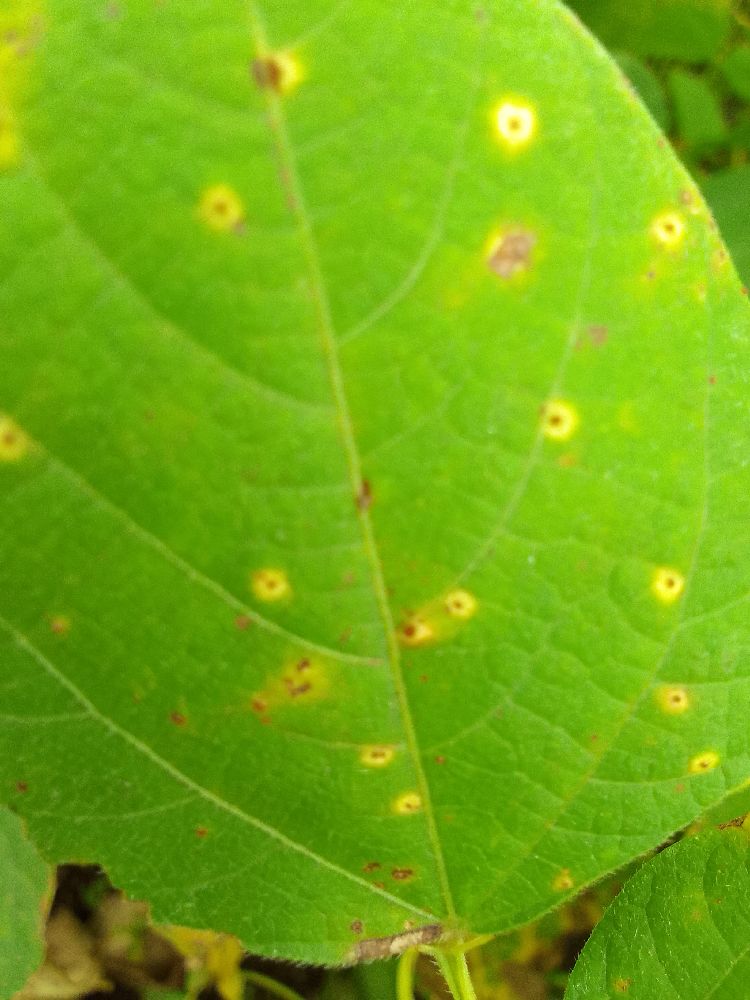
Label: rust